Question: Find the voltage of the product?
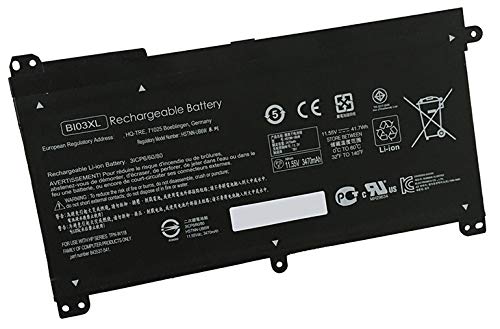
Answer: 11.55 volt